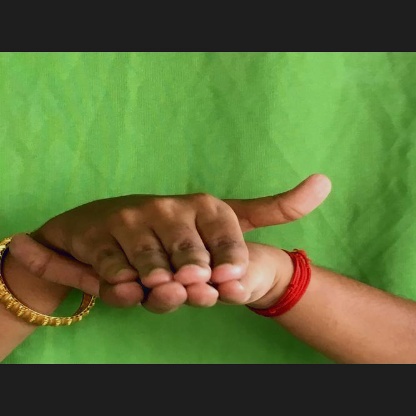
Mudra: Matsya